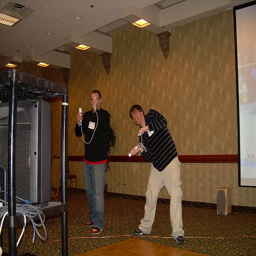
Two young men holding Nintendo Wii controllers in a room.
Two man playing on a Wii system in an open space.
Two men standing holding wii remotes playing wii
Two men standing while playing a video game.
Two men clown around demonstrating a gaming device.